Thomas Hardy (political reformer)

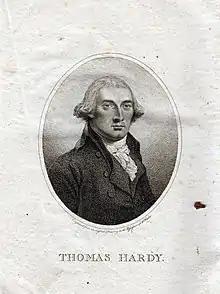

Thomas Hardy (3 March 1752 – 11 October 1832) was a British shoemaker who was an early Radical, and the founder, first Secretary, and Treasurer of the London Corresponding Society.